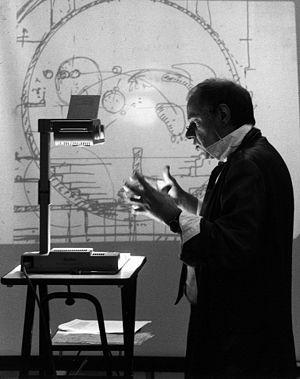
Axel Schultes est un architecte et urbaniste allemand.